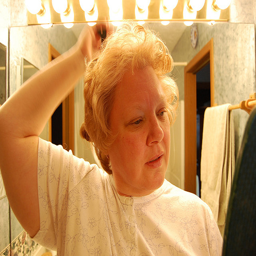
A woman touching her hair in front of a mirror with lights on it.
Woman combing her hair in a small bathroom.
A lady scratching her head in the bathroom.
A photo of a woman doing her hair.
A mirror reflects the image of a woman brushing her hair.